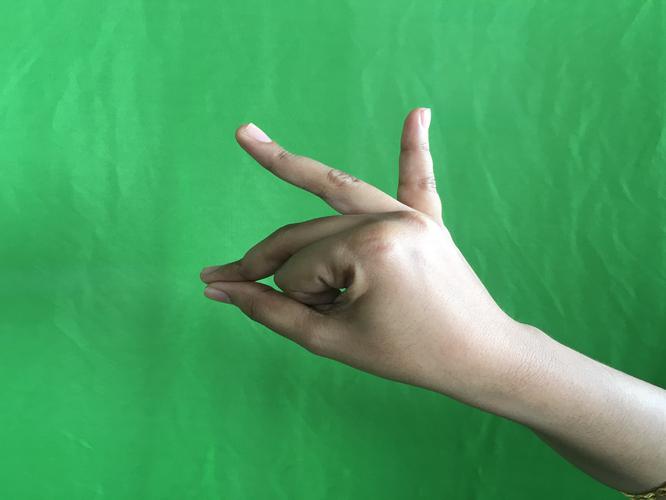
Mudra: Bramaram
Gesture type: single_hand